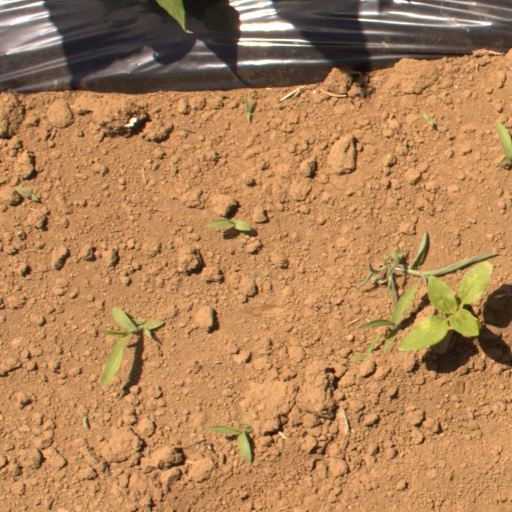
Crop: Jerusalem artichoke